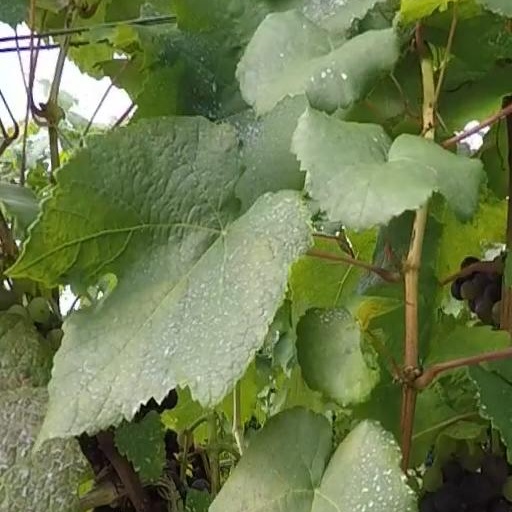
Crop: grape